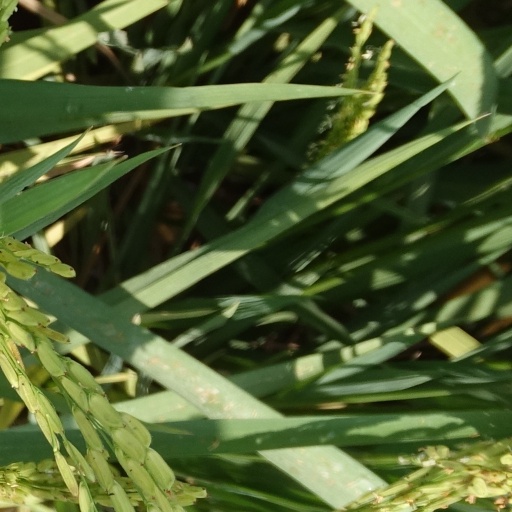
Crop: rice